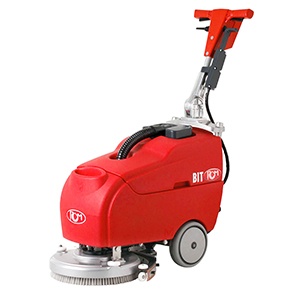
Autolaveuse électrique VAN DAMME RCM BIS 391C
L’autolaveuse RCM BIS 391 C est la plus petite autolaveuse dans la gamme. Parfait pour des espaces encombrés avec beaucoup d’obstacles. Possibilité de nettoyer bien dans les coins grâce au manche rabattable Commandes sur le manche (allumer/éteindre le moteur des brosses et de l’aspiration, adapter l’inclinaison du manche, etc.) Peut passer sous les tables Ne laisse pas de trace d’humidité Simple à utliser et entretenir Peut être transporté facilement grâce aux dimensions réduites et le manche pliable Description Autolaveuse avec câble électrique de 17m. Pas de travail à remplir et charger les batteries. Vous pouvez commencer directement et continuer aussi longtemps que vous voulez. Large gamme de brosses et pads pour toute sorte de saleté et pour chaque type de sol (céramique, béton poli, pierre naturel, sols coulés, etc.) CARACTÉRISTIQUES TECHNIQUES Nombre des brosses 1 Dimensions – longueur x largeur x hauteur – cm 113 x 50 x 103 Type des brosses PPL Niveau sonore – dB 65 Poids en état de fonctionnement (réservoir au propre plein) – kg 49 Chargeur incorporé – Réservoir solution – l 14 Réservoir récupération – l 16 Rendement max. – m²/h 1.100 Modèle modèle avec traction semi-automatique Soulever brosses et raclette manuel Surface – m² < 250 Bavets de caoutchouc utilisables jusqu’à 4 fois Oui Raclette parabolique Oui Tension – V 230 Source de courant câble électrique (17m) Puissance totale – W 510 Traction semi-automatique Largeur de travail – mm 385 Largeur d’aspiration – mm 450
Brand: VAN DAMME
Category: Home & Garden > Household Appliances > Floor & Steam Cleaners > Floor Scrubbers > Compact Floor Scrubbers